David Belnap

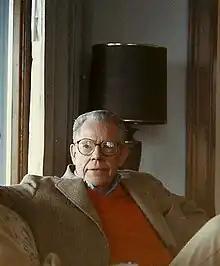
Dave Belnap in 1979

David Foster Belnap (July 27, 1922 – November 8, 2009) was an American journalist, foreign correspondent (1955 to 1980), director of Latin American press services for United Press International (UPI) (1962 to 1967) and Foreign Desk Editor of the "Los Angeles Times" (1980 to 1993). He won the 1970 Ed Stout Award of the Overseas Press Club for his series of articles on political changes in Chile and the Maria Moors Cabot Prize from Columbia University in 1973 for his Latin American coverage.